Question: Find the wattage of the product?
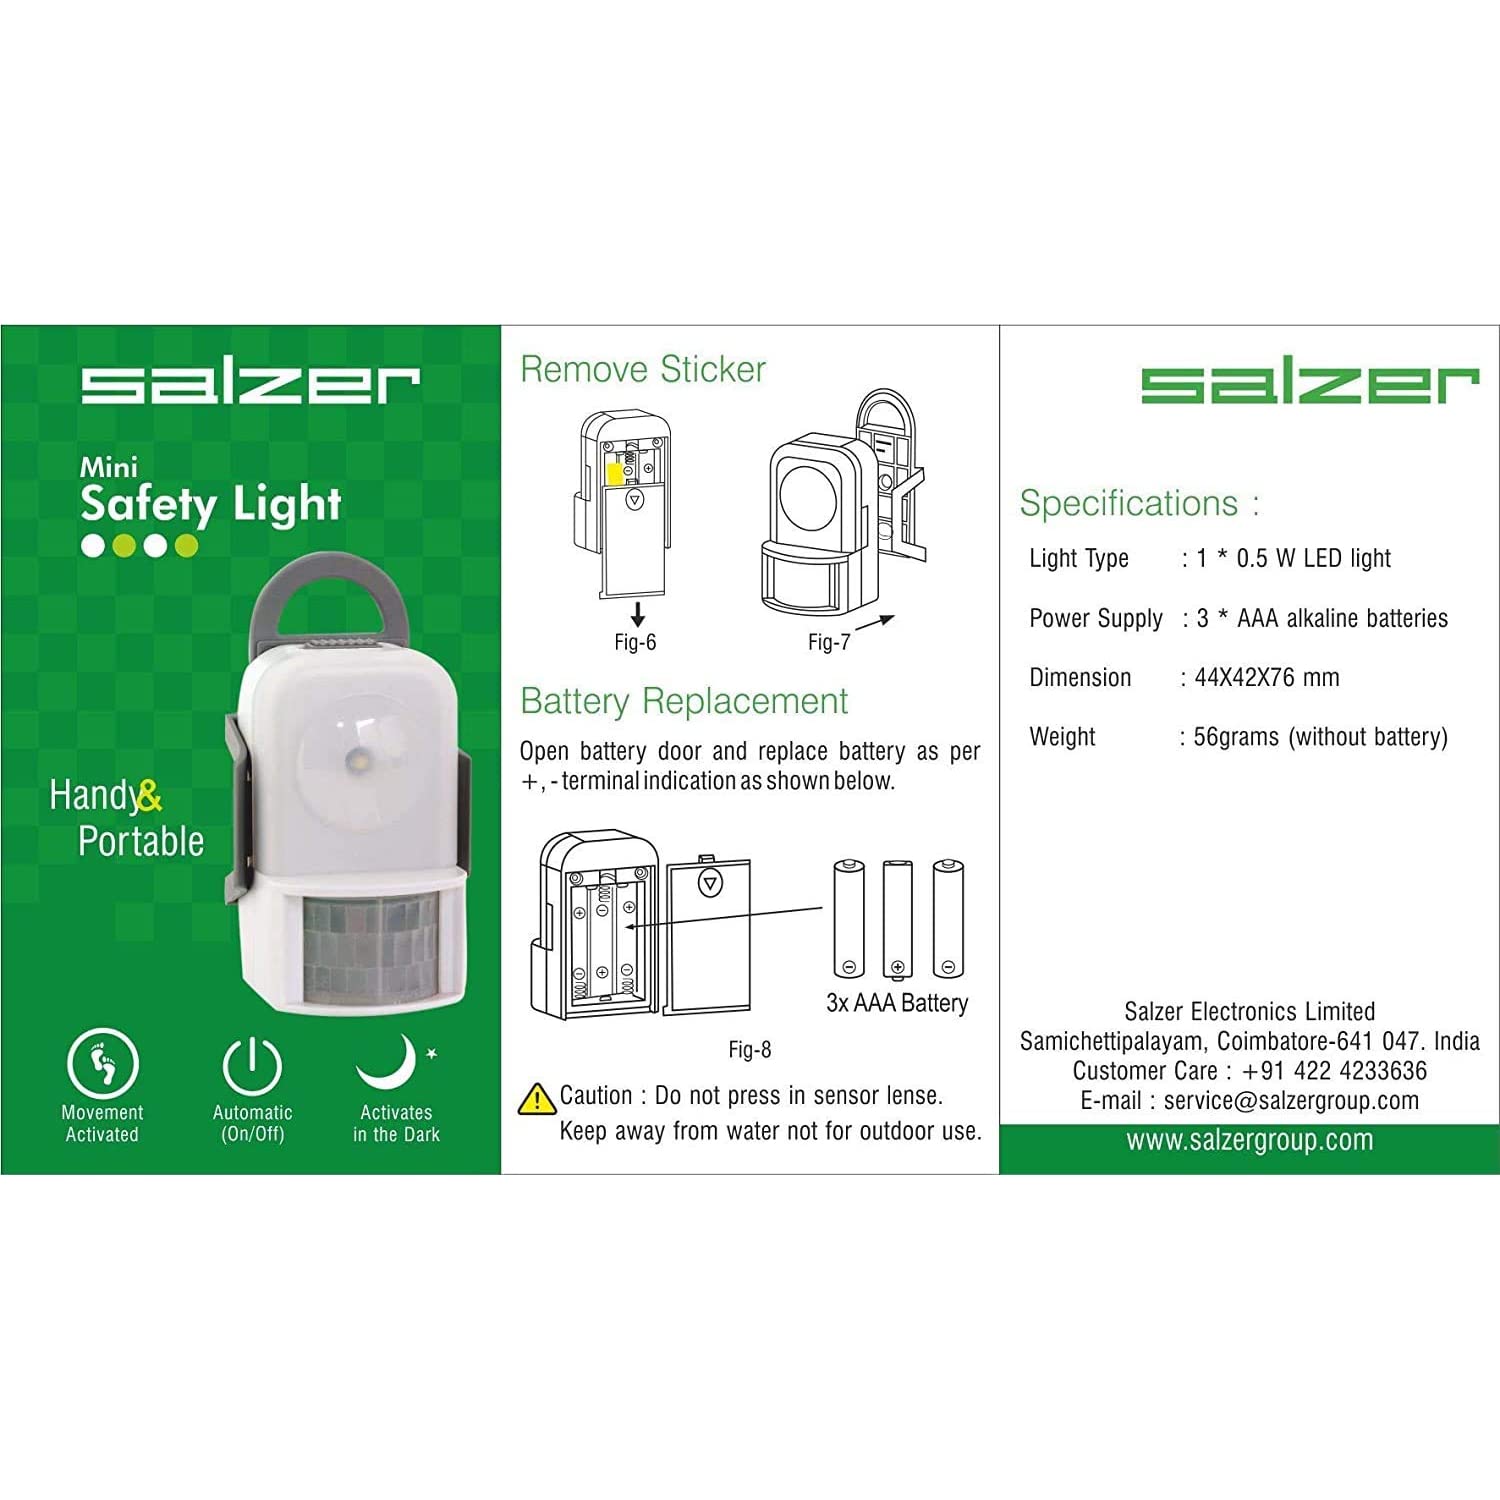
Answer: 0.5 watt